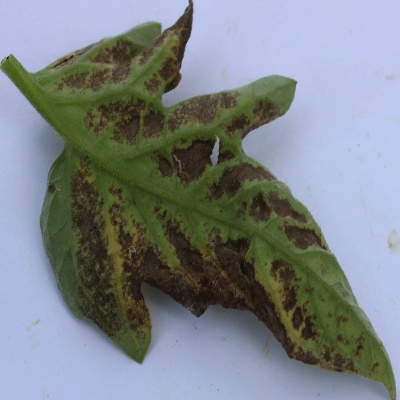
Crop: Tomato
Condition: septoria leaf spot